Cardabiodon

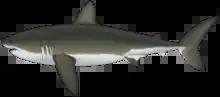
Life reconstruction of "C. ricki"

"Cardabiodon" was a unique shark set apart due to a unique dental structure. Nevertheless, it is still placed within the order Lamniformes as a mackerel shark due to its possession of mackerel shark-exclusive vertebral and basic dental features. To reflect the unique dental structure of "Cardabiodon", Siverson erected the family Cardabiodontidae and placed the taxon, along with an extinct Cenozoic shark, "Parotodus", in it. However, he would later express a weakening of the rationale for placing "Parotodus" into the family, mainly citing a ~60 million-year fossil gap between it and "Cardabiodon". Another Late Cretaceous shark, "Dwardius", whose teeth are very similar with those of "Cardabiodon", would also be placed within the family. There has been a proposal of a close relationship between the two, and the possibility of them being synonymous genera has been raised by a 2010 study led by paleontologist Todd D. Cook. However, Siverson expressed the unlikeliness of the latter proposal by noting contradictory evolutionary trends such as the gradual decrease of lateral cusplets in "Cardabiodon" over time in comparison to the gradual increase of such in "Dwardius" but agreed that the two genera were still closely related. The phylogenetic placement of the Cardabiodontidae is uncertain and yet to be established. A "C. ricki" tooth recovered from Alberta deposits dating about 93 Ma was discovered to contain features usually found in "C. venator", suggesting a chronospecific relationship between the two species with the tooth representing a transitional morphotype.